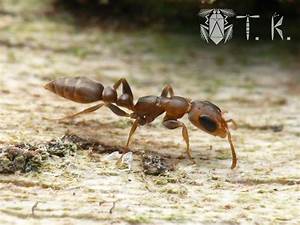
Label: spider